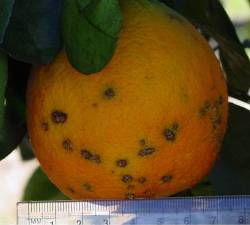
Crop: unknown
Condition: citrus_citrus_canker